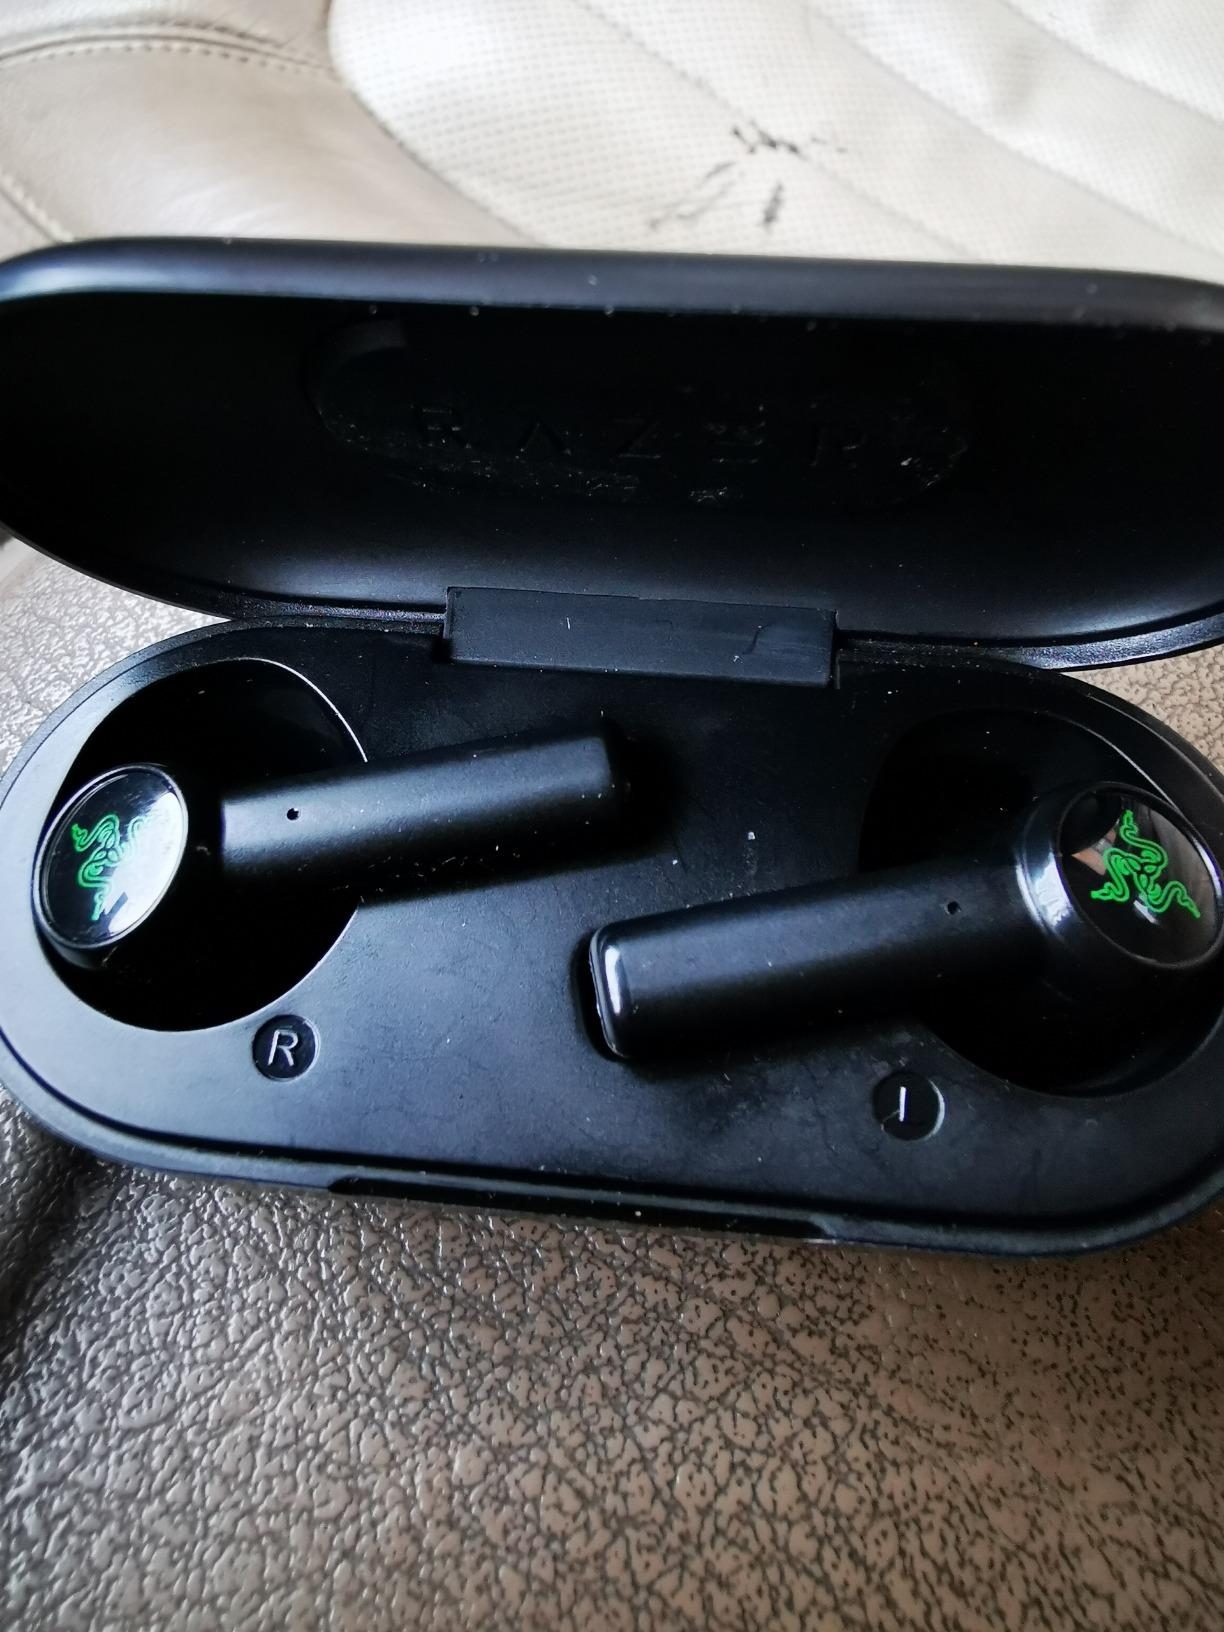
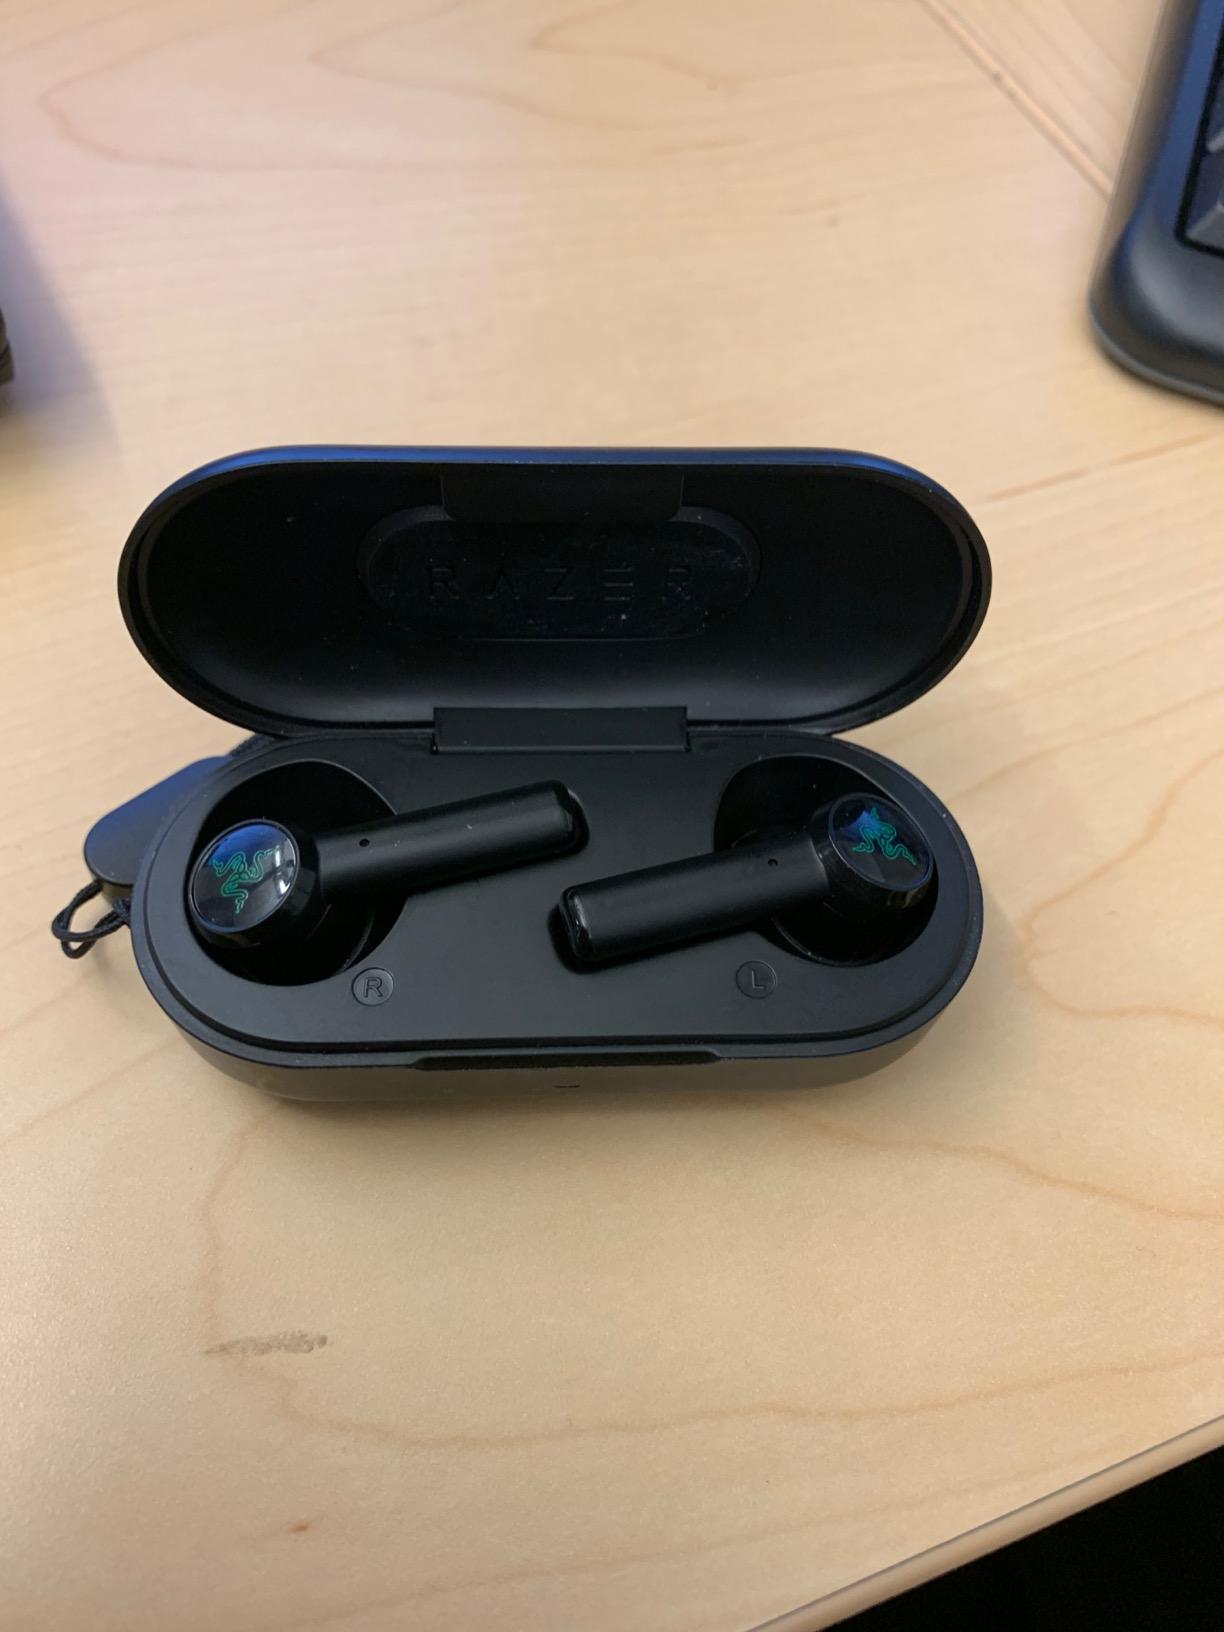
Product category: earbuds
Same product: yes